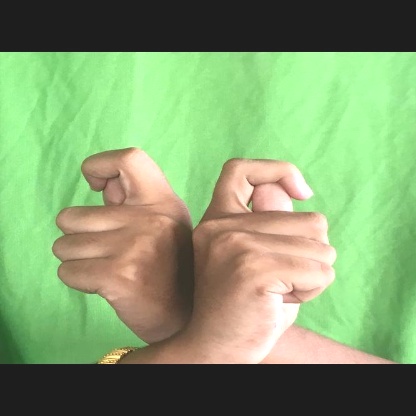
Mudra: Berunda